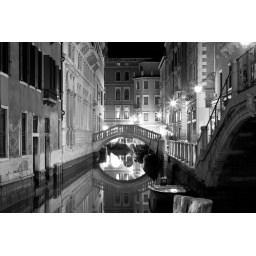
Canal at night in black and white